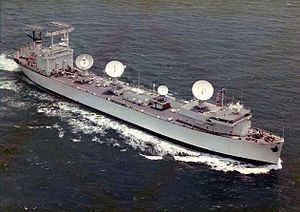
Efterretningsskib / Operationsmønster
Selvom USNS Vanguard var strengt taget ikke et efterretningsskib, men blev derimod benyttet som et rumsporingsskib, kunne skibet også benyttes til efterretningsindhentning.
Et efterretningsskib eller spionskib er et skib hvis primære opgave er at indhente efterretninger, typisk ved hjælp af sofistikeret SIGINT-udstyr. I en større sammenhæng kan man betragte ethvert skib der kan indhente en for for informationer som et potentielt spionskib.